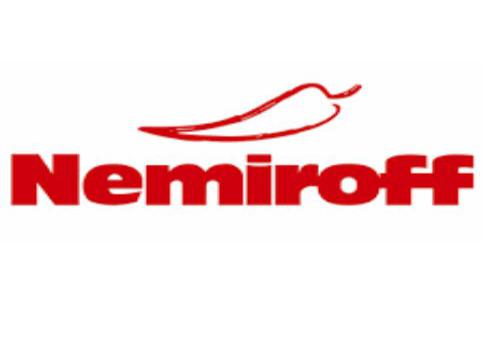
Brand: nemiroff
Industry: Food